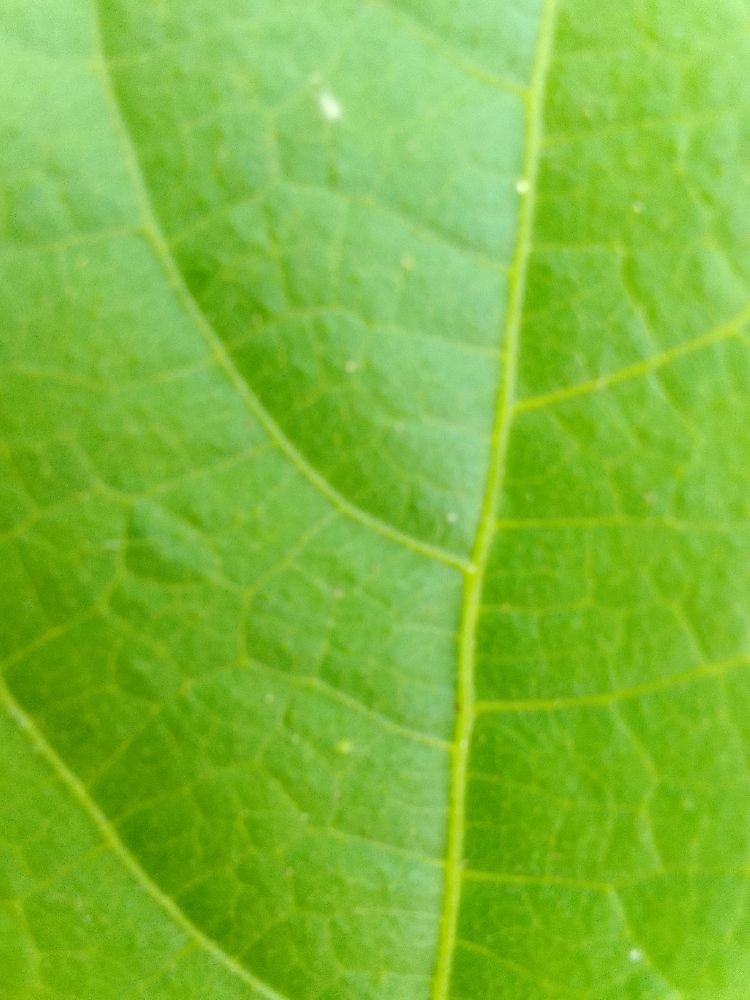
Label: healthy